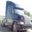
Label: truck